District Five Schoolhouse

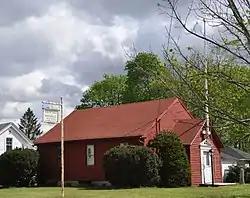

The District Five Schoolhouse, also known as the Fenner Hill School, is a historic former school building at 449 School Street in Webster, Massachusetts. Built in 1835, the one-room schoolhouse was the first school building built by the recently incorporated town of Webster. It served the town as a school for 100 years, after which it was used by the school system for storage. In 1966 it became the museum and headquarters of the Webster-Dudley Historical Society. The building was listed on the National Register of Historic Places in 1991.